List of NCAA Division I men's basketball career scoring leaders

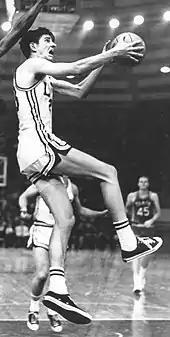
Pete Maravich, who averaged 44.2 points per game over three seasons for LSU, holds the NCAA Division I scoring record with 3,667 points

In basketball, points are the sum of the score accumulated through free throws and field goals. In National Collegiate Athletic Association (NCAA) Division I basketball, it is considered a notable achievement to reach the 1,000-points scored threshold. In even rarer instances, players have reached the 2,000- and 3,000-point plateaus (no player has ever scored 4,000 or more points at the Division I level). The top 25 highest scorers in NCAA Division I men's basketball history are listed below. The NCAA was not organized into its current divisional format until August 1973. From 1906 to 1955, there were no classifications to the NCAA nor its predecessor, the Intercollegiate Athletic Association of the United States (IAAUS). Then, from 1956 to spring 1973, colleges were classified as either "NCAA University Division (Major College)" or "NCAA College Division (Small College)".